Margaret Lockwood

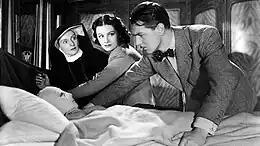
Catherine Lacey, Margaret Lockwood and Michael Redgrave in Alfred Hitchcock's "The Lady Vanishes" (1938)

Lockwood then had her best chance to-date, being given the lead in "Bank Holiday", directed by Carol Reed and produced by Black. This movie was a hit and launched Lockwood as a star. She called it "my first really big picture... with a beautifully written script and a wonderful part for me." Gaumont increased her contract from three years to six.